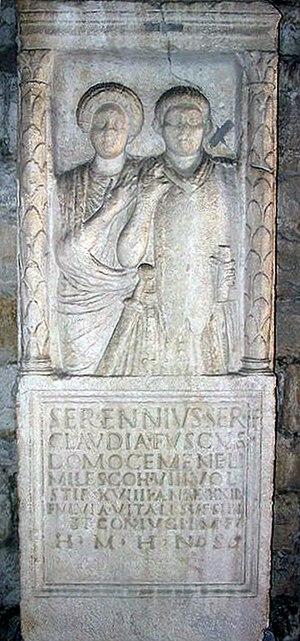
Inscription latine d’époque romaine retrouvée à Muc-Andetrium (Croatie) en 1883 et conservée au musée archéologique de Split. Tombeau de Servius Ennius Fuscus, soldat de la VIIIe cohorte Voluntariorum, originaire de Cemenelum (Cimiez) et de Fulvia Vitalis sa veuve. Photographié en juillet 2006. Référence CIL III, 9782.